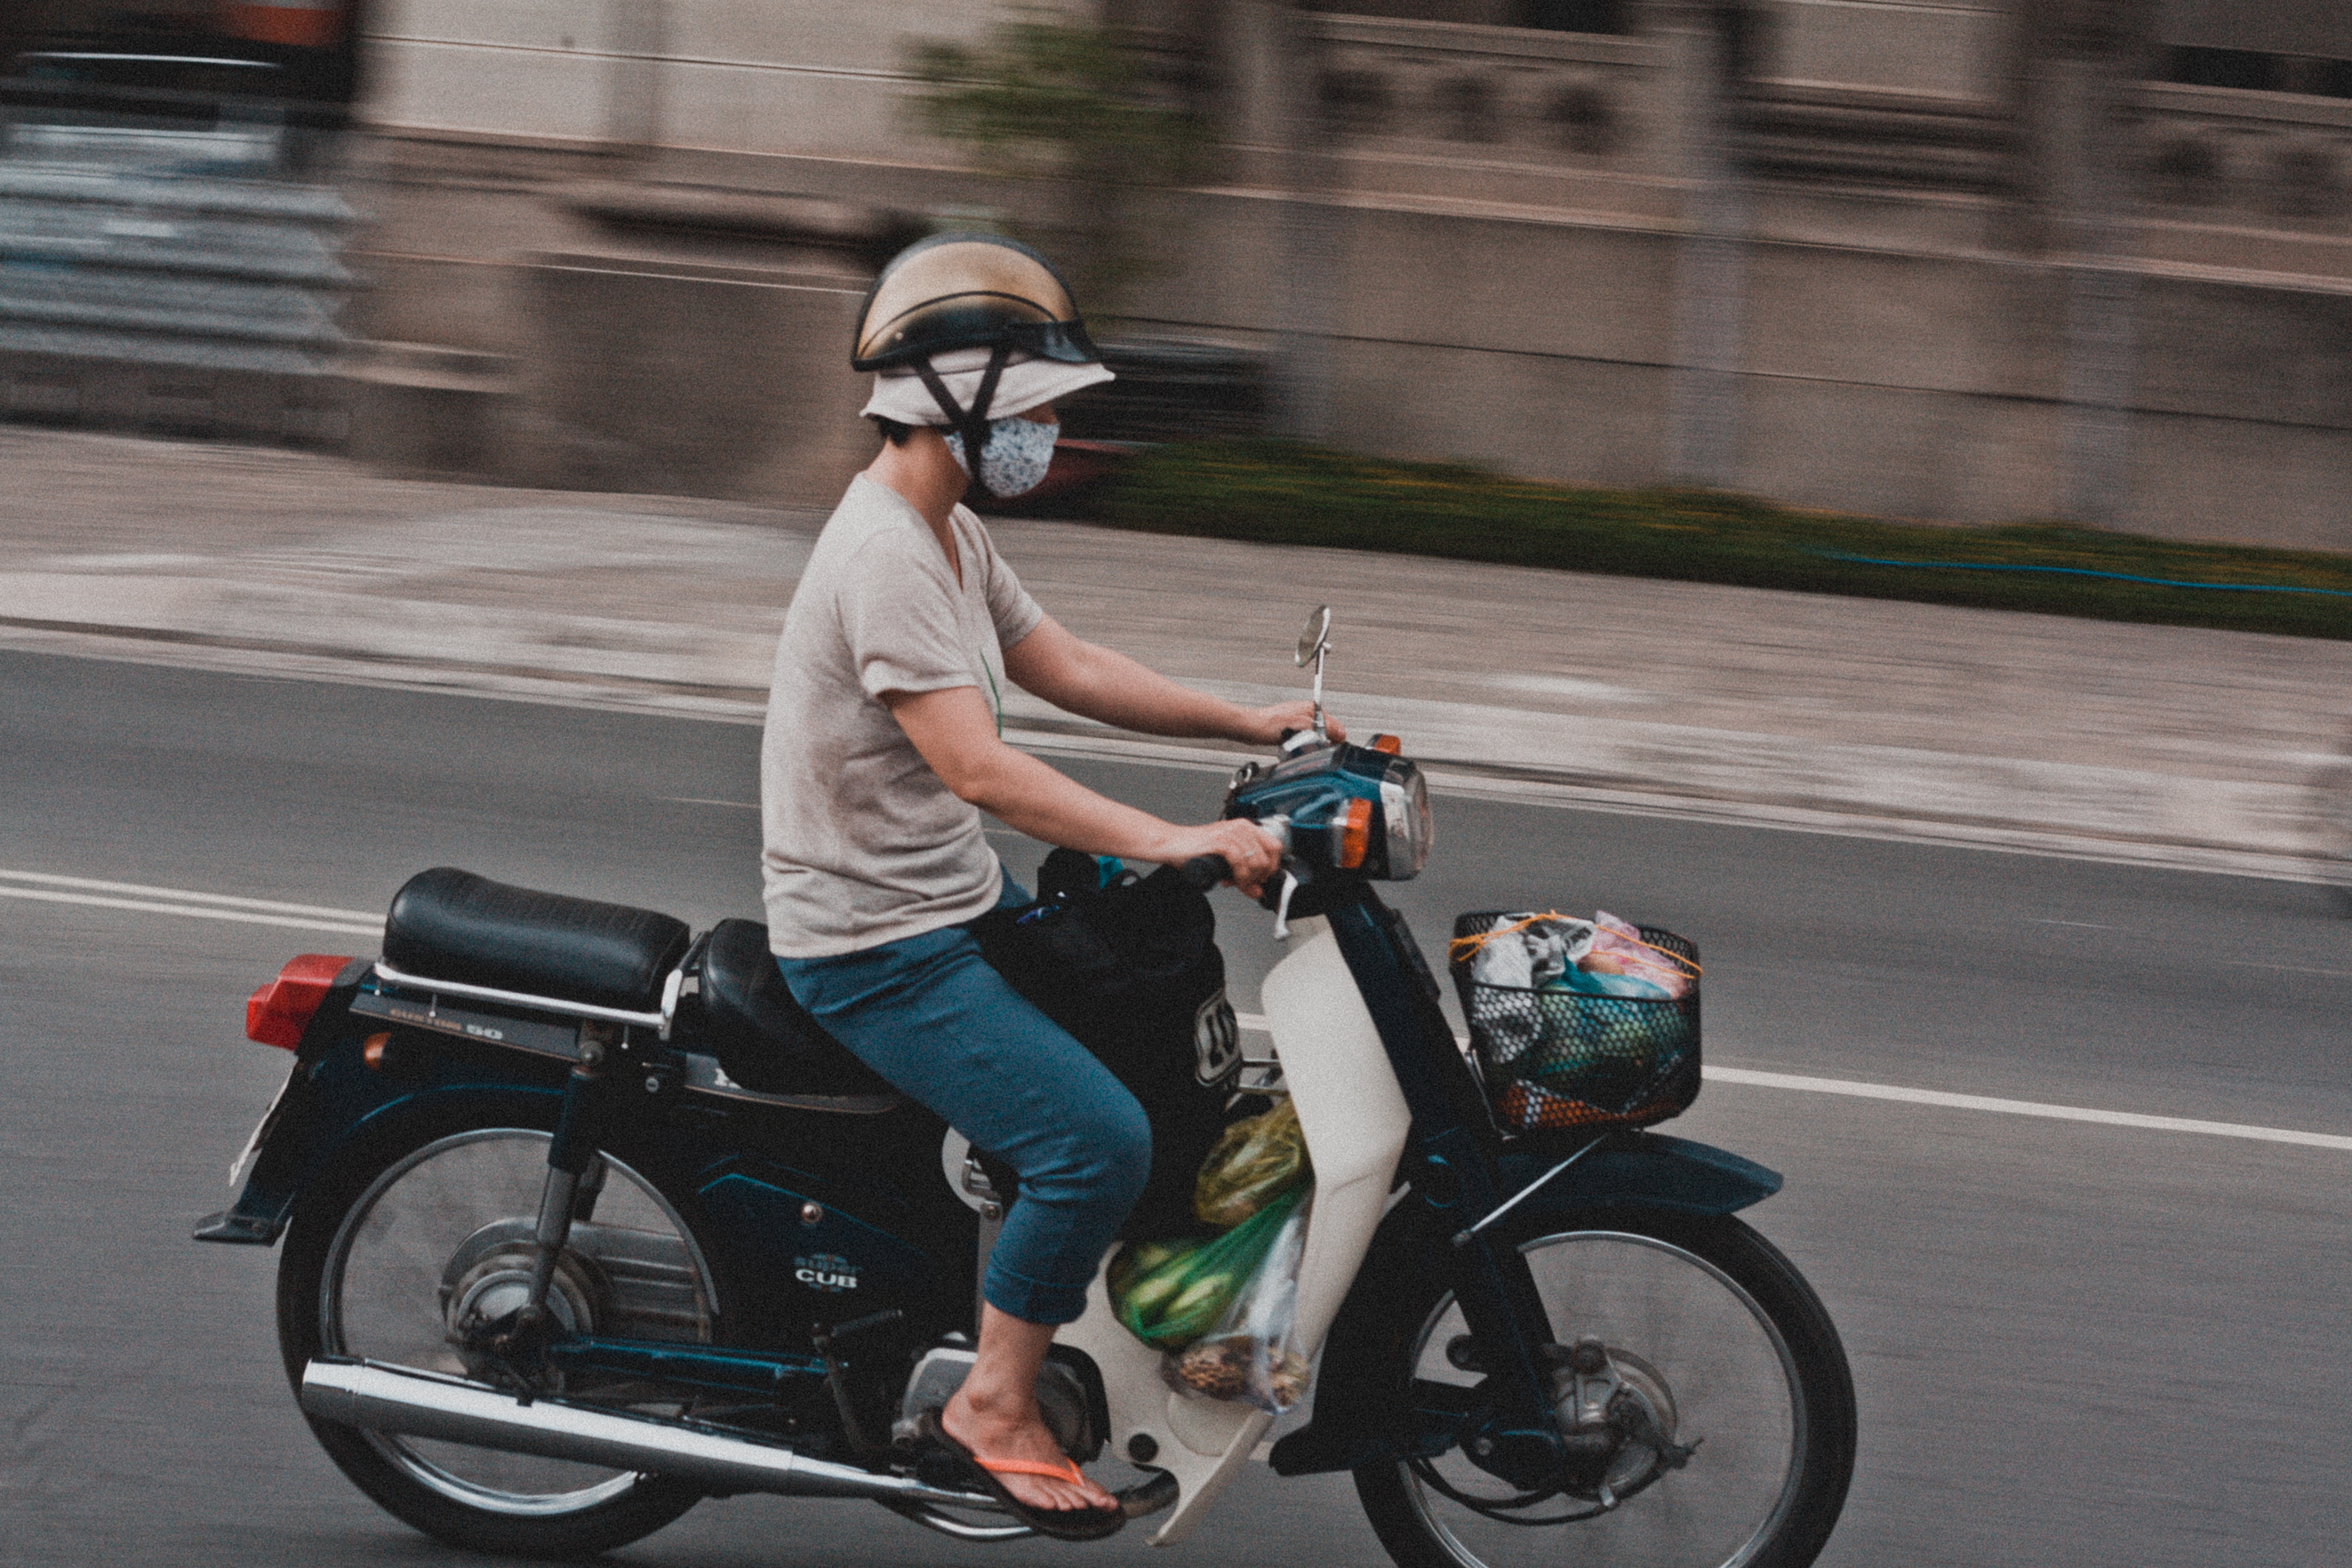
car, bicycle, vehicle, motorcycle, cycling, motorcycling, land vehicle